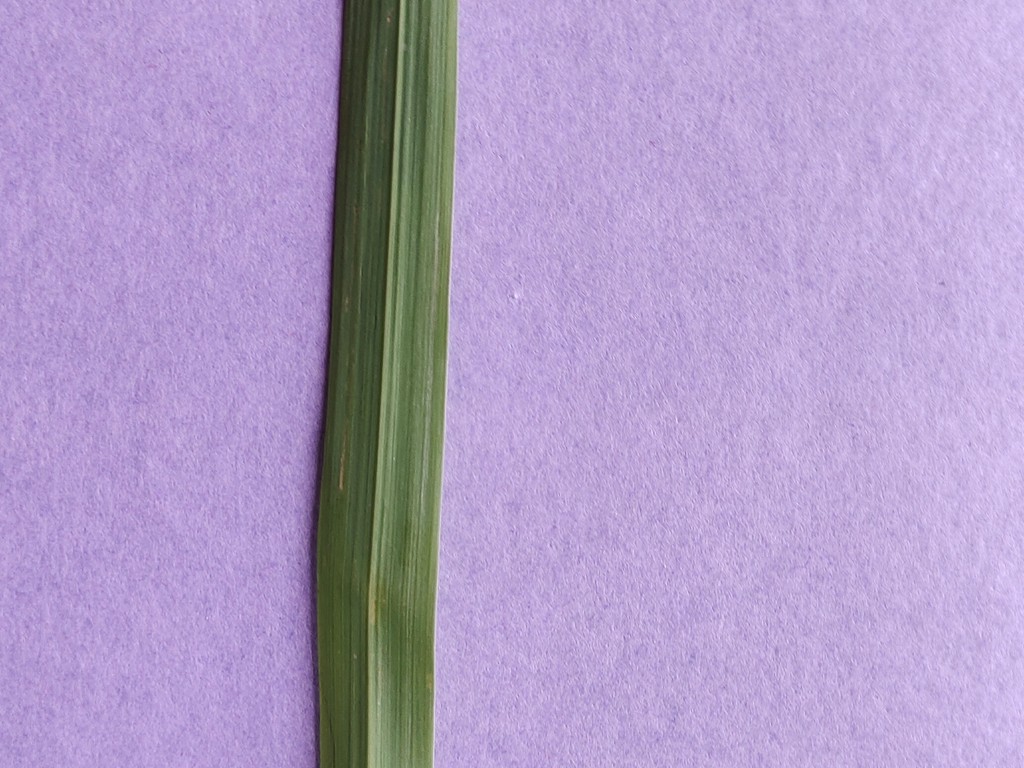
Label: Healthy